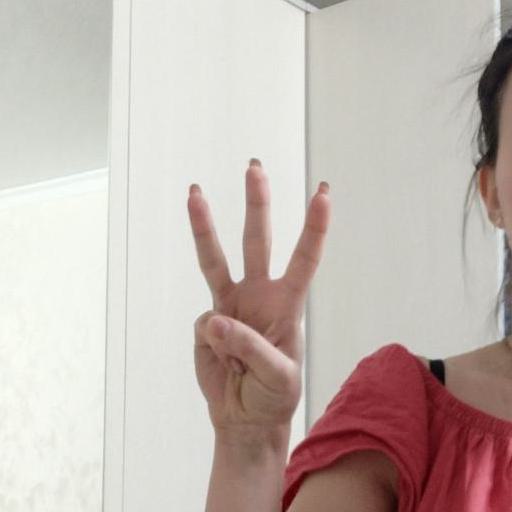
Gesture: three